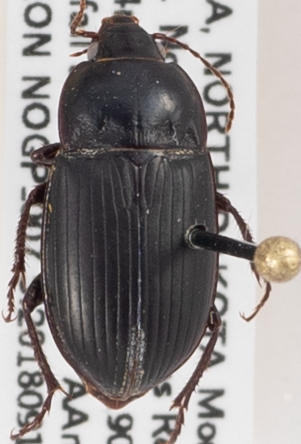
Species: Amara obesa
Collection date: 2018-09-11
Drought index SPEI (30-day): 1.084
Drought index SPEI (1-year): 0.54
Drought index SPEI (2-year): -0.018